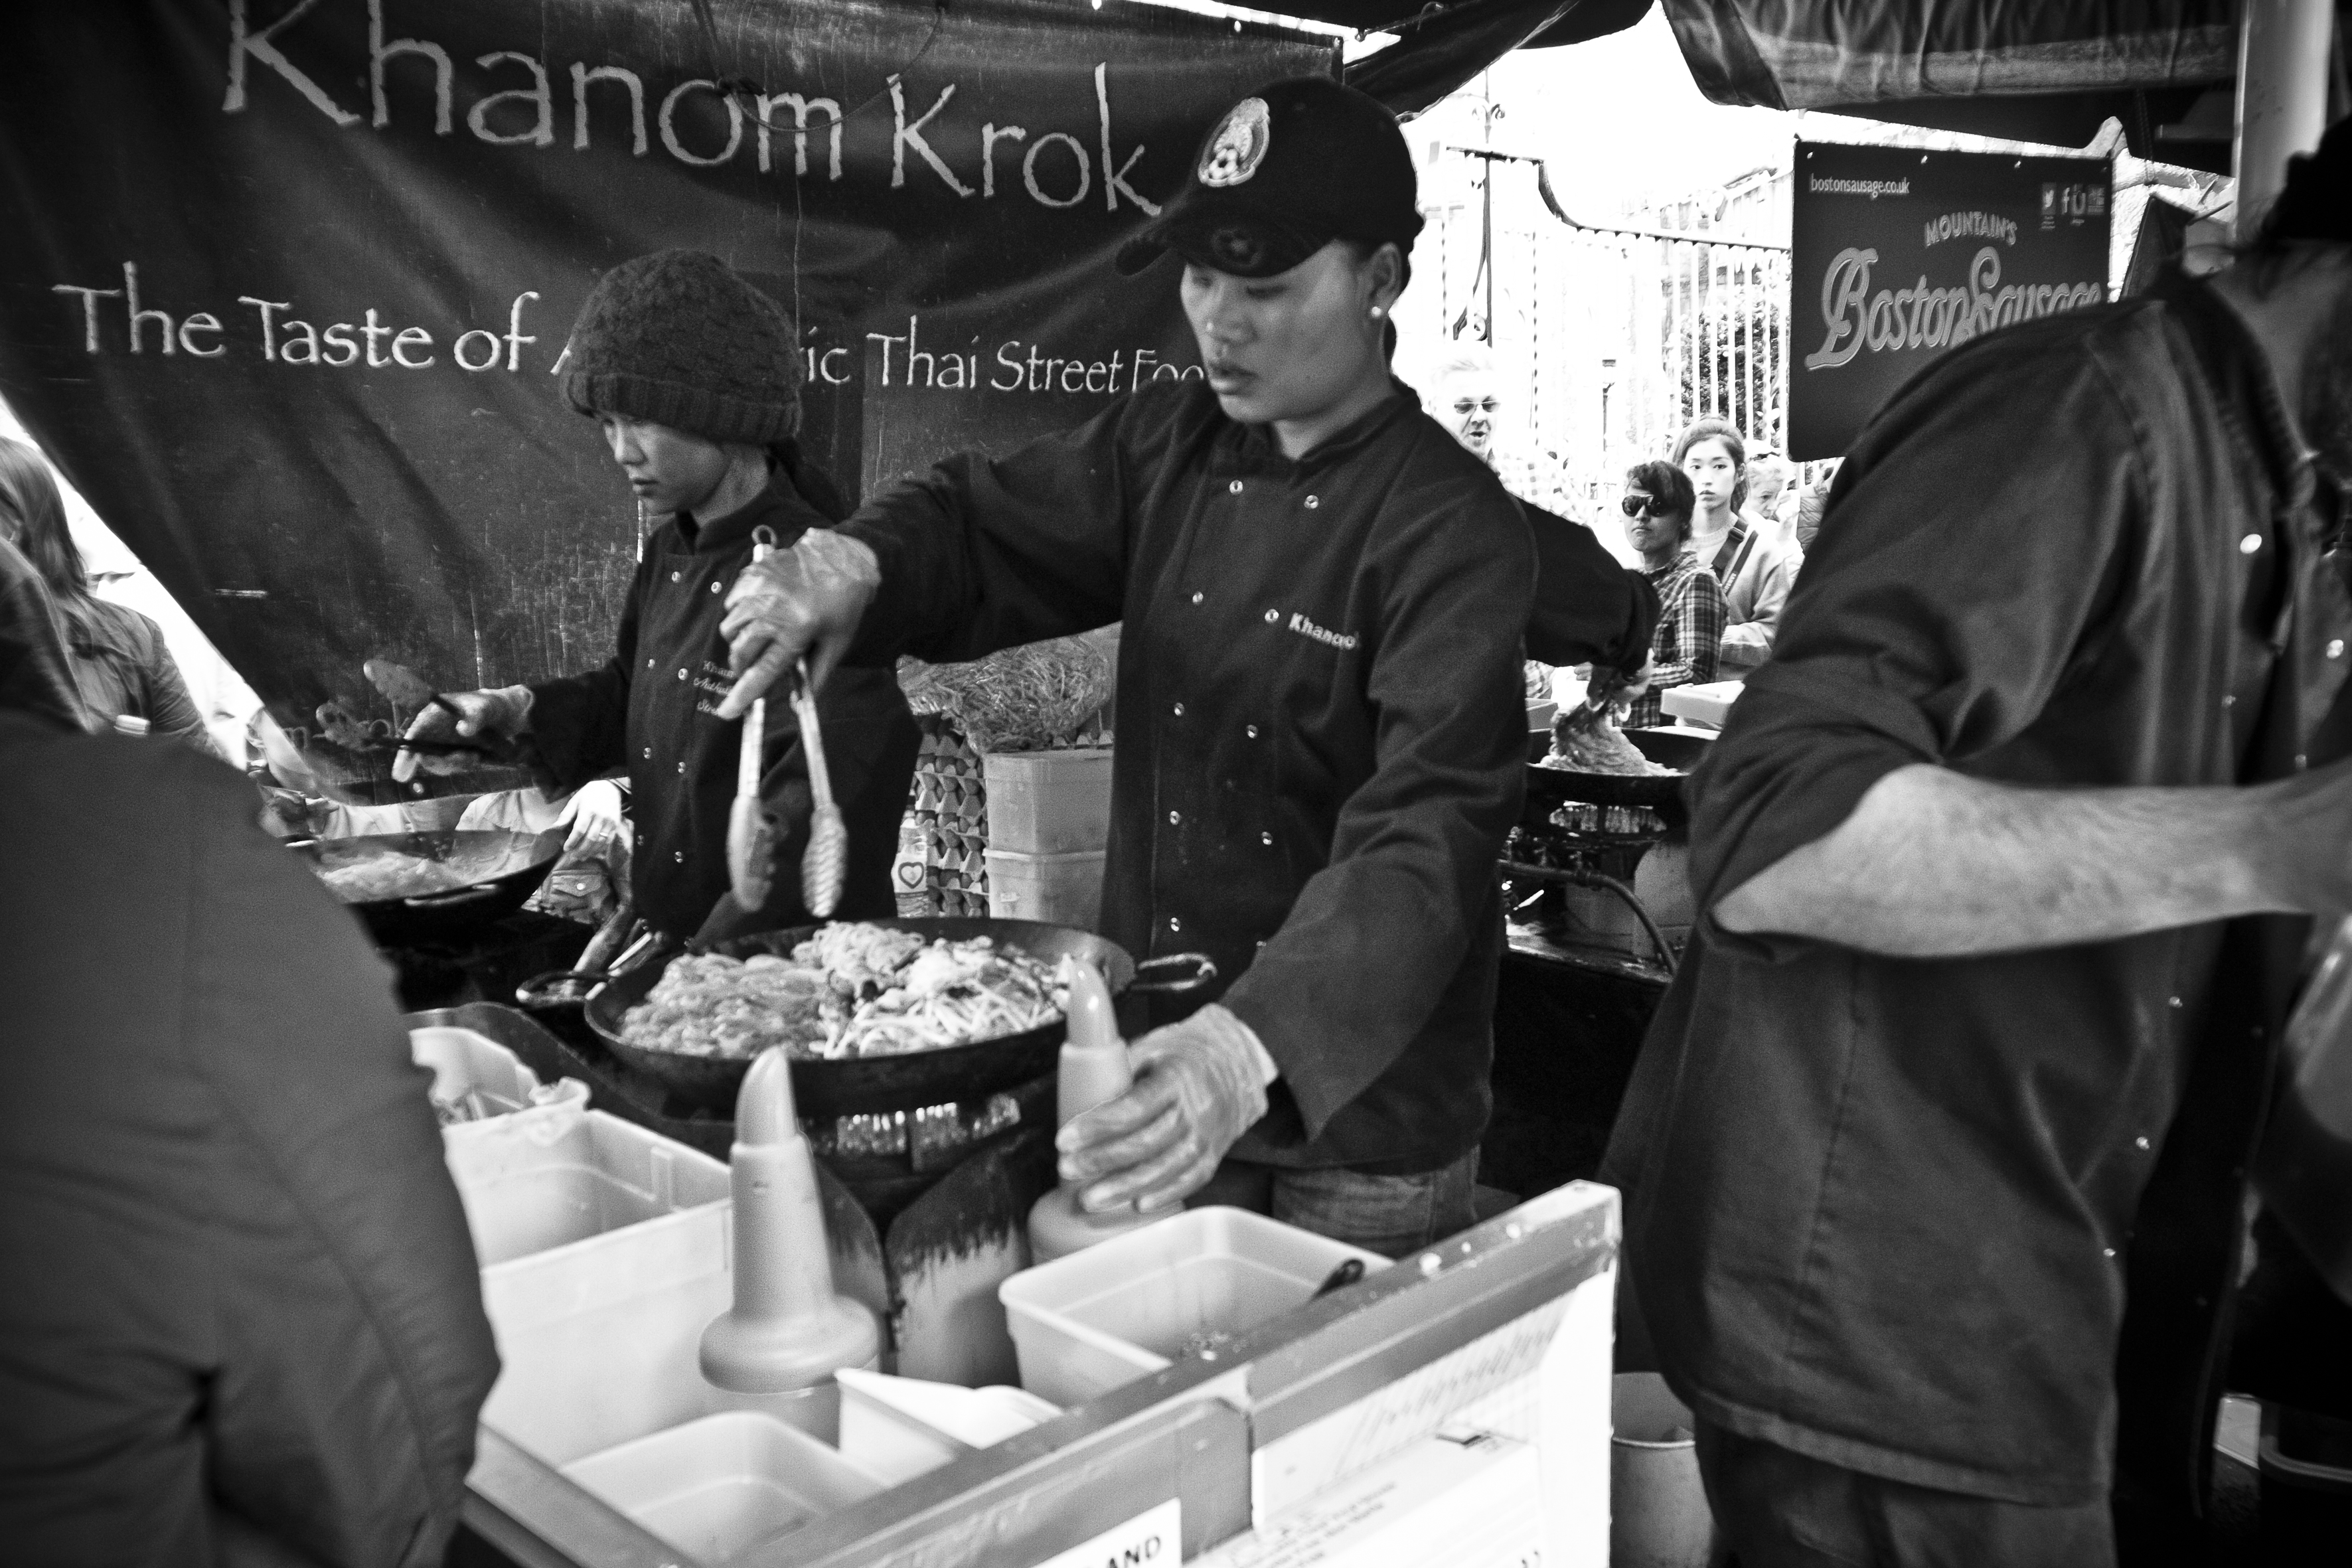
black and white, street, urban, travel, fujifilm, monochrome, uk, england, bw, blackandwhite, blackwhite, london, ngc, noiretblanc, fuji, fujixt1, fujix, sense, monochrome photography